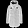
Label: Coat